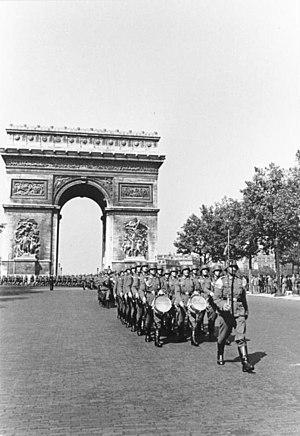
Le Nyctalope est un personnage de fiction français créé par Jean de la Hire. Tirant son nom de sa vision parfaite en pleine nuit, cet aventurier vit ses exploits grâce à ses activités d'explorateur, de détective, ainsi que d'agent des services secrets français.
L’histoire de Paris est liée à la conjonction de plusieurs facteurs géographiques et politiques. C'est Clovis qui décide, au VIᵉ siècle, d'installer les organes fixes du pouvoir politique du royaume dans la petite cité des Parisii. Cette position de capitale sera confirmée par les Capétiens, après une parenthèse de deux siècles durant l'époque Carolingienne.
L'occupation allemande de la France durant la Seconde Guerre mondiale, couramment appelée l'Occupation, est un épisode de l'histoire de France durant lequel l'Allemagne nazie occupe militairement le territoire métropolitain français. L'Occupation commence avec l'armistice du 22 juin 1940 et s'achève avec la libération progressive du territoire à partir de juin-août 1944 en France continentale, précédée par la libération de la Corse en octobre 1943.
Les Ricains est une chanson française, composée par Guy Magenta et écrite et interprétée par Michel Sardou en 1967. Elle est publiée chez Barclay d'abord en single 45 tours, puis, dans une deuxième version, sur l'album J'habite en France sorti en 1970. Barclay publie alors l'album Petit - Les Ricains reprenant les premiers succès du chanteur dont Les Ricains, en 1971. En 1989, la chanson est réenregistrée pour l'album Sardou 66.